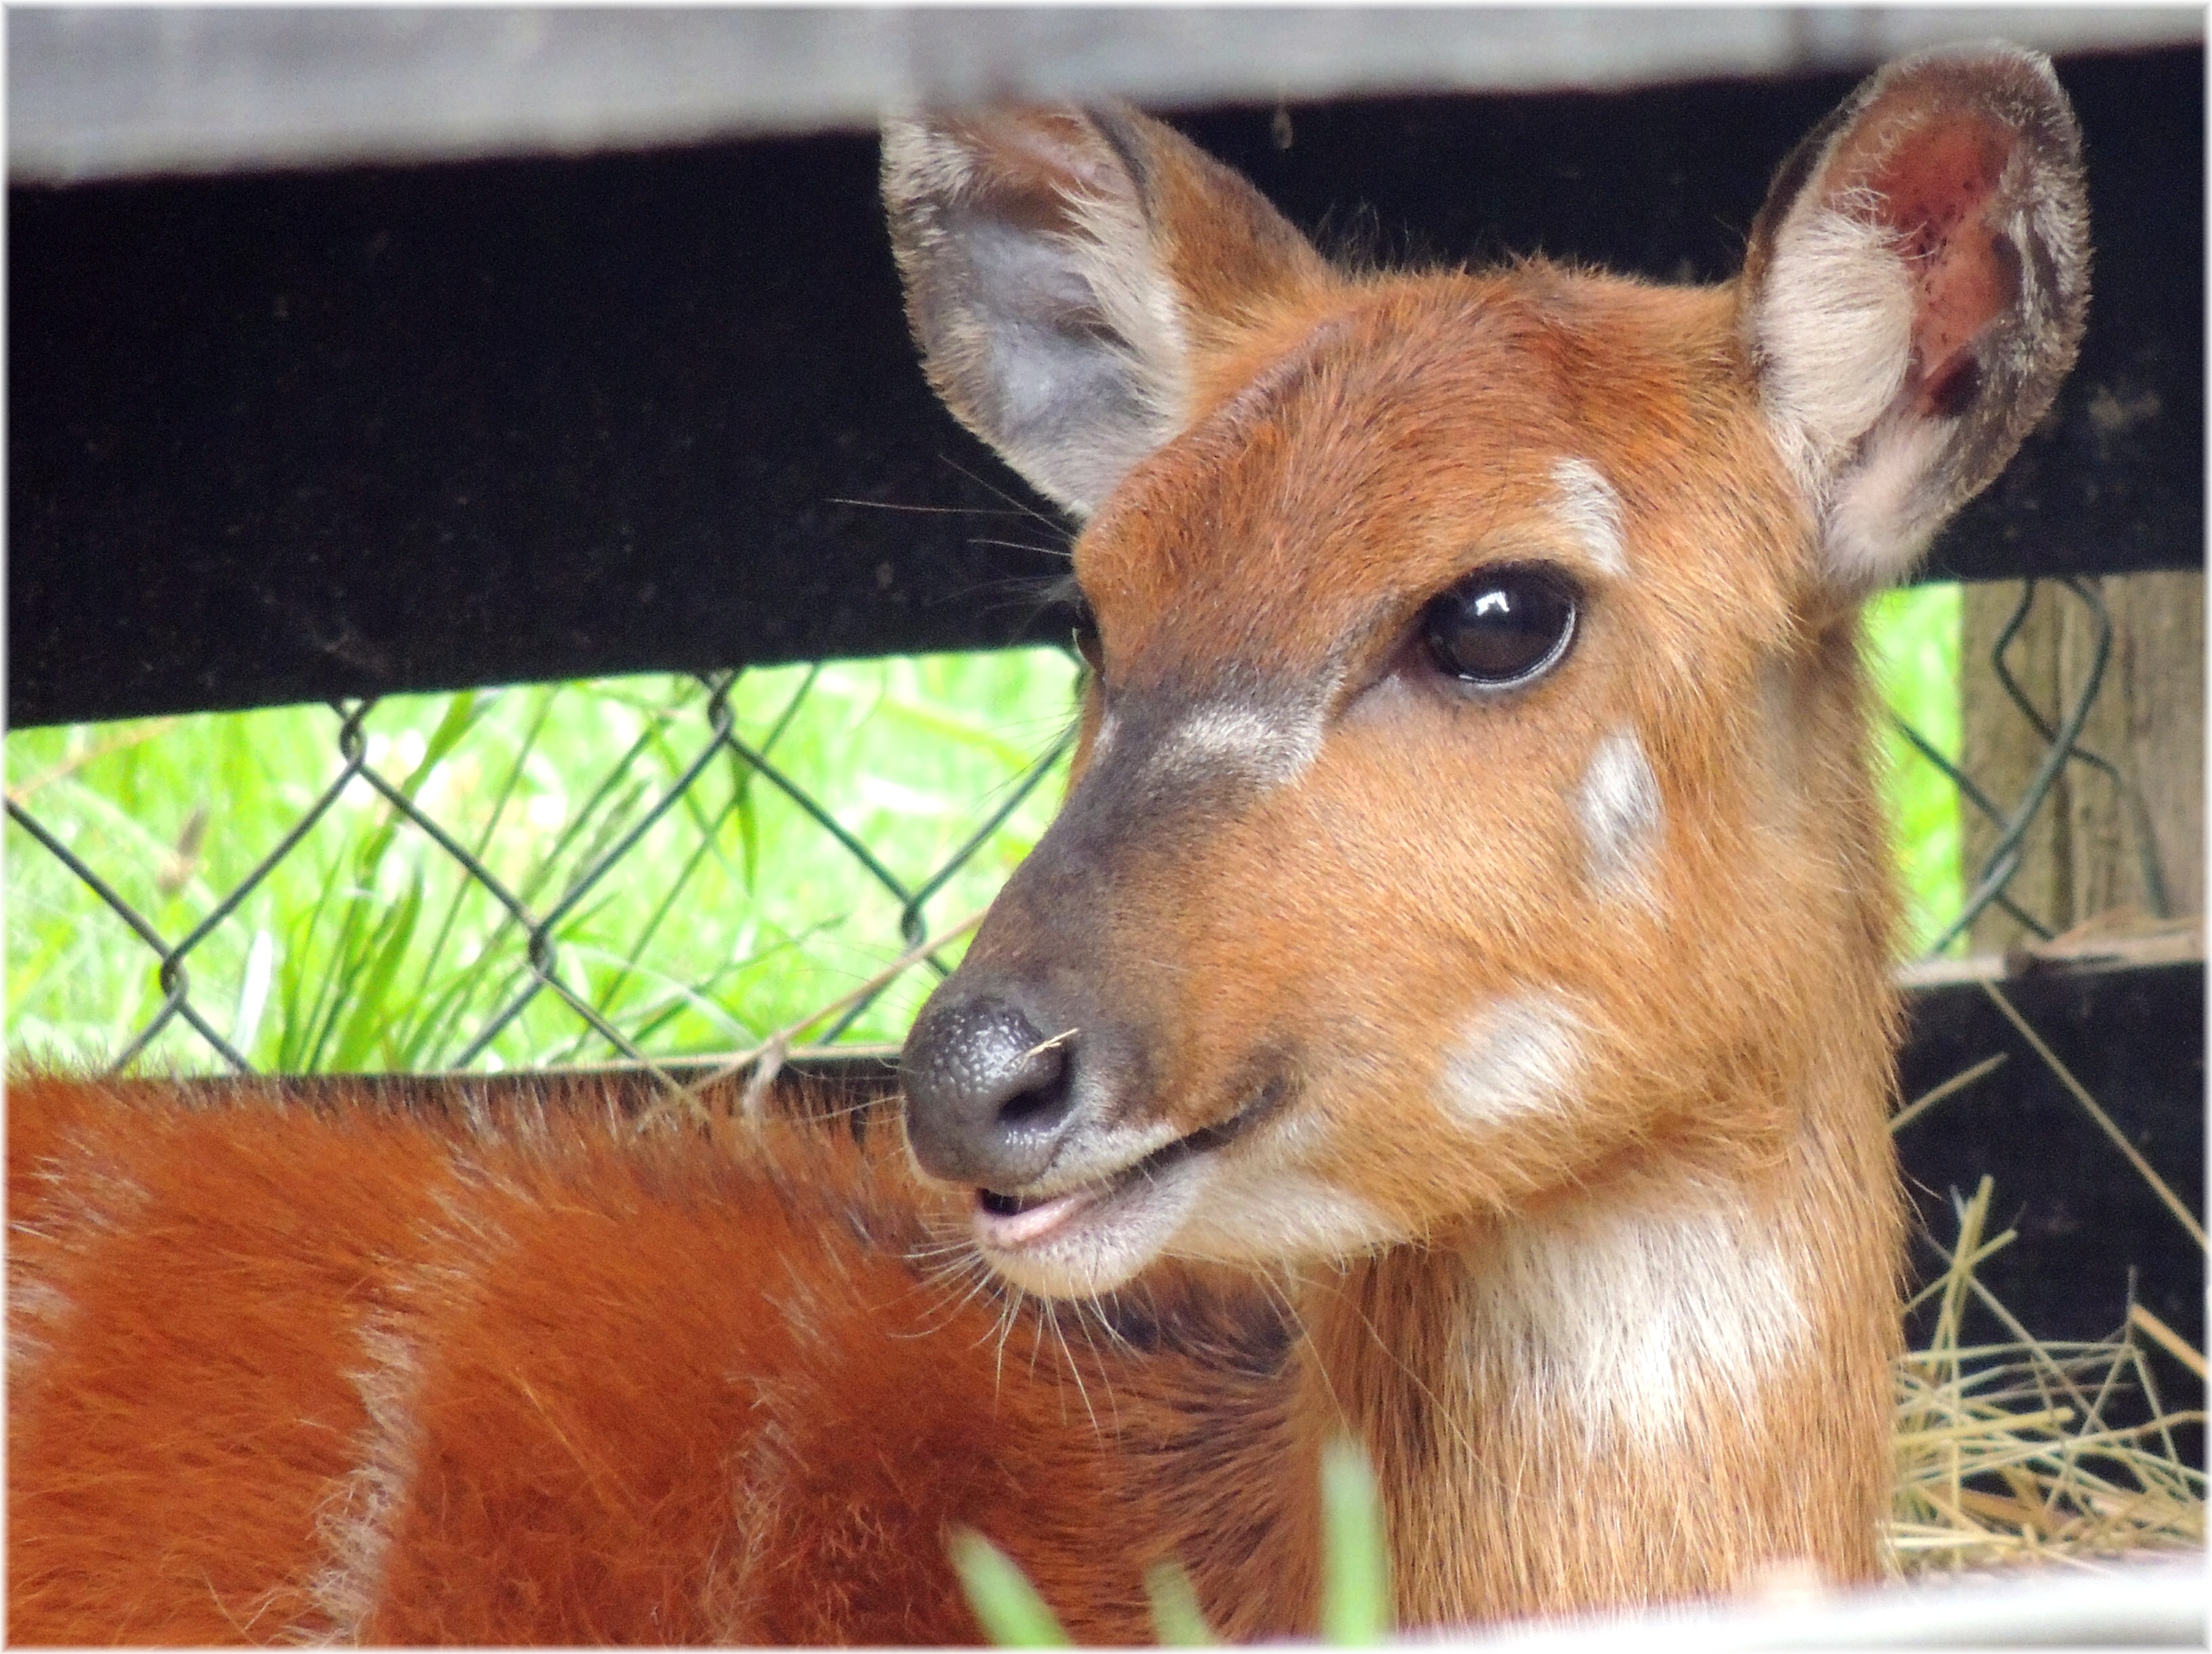
wildlife, deer, mammal, fauna, vertebrate, white tailed deer, dhole